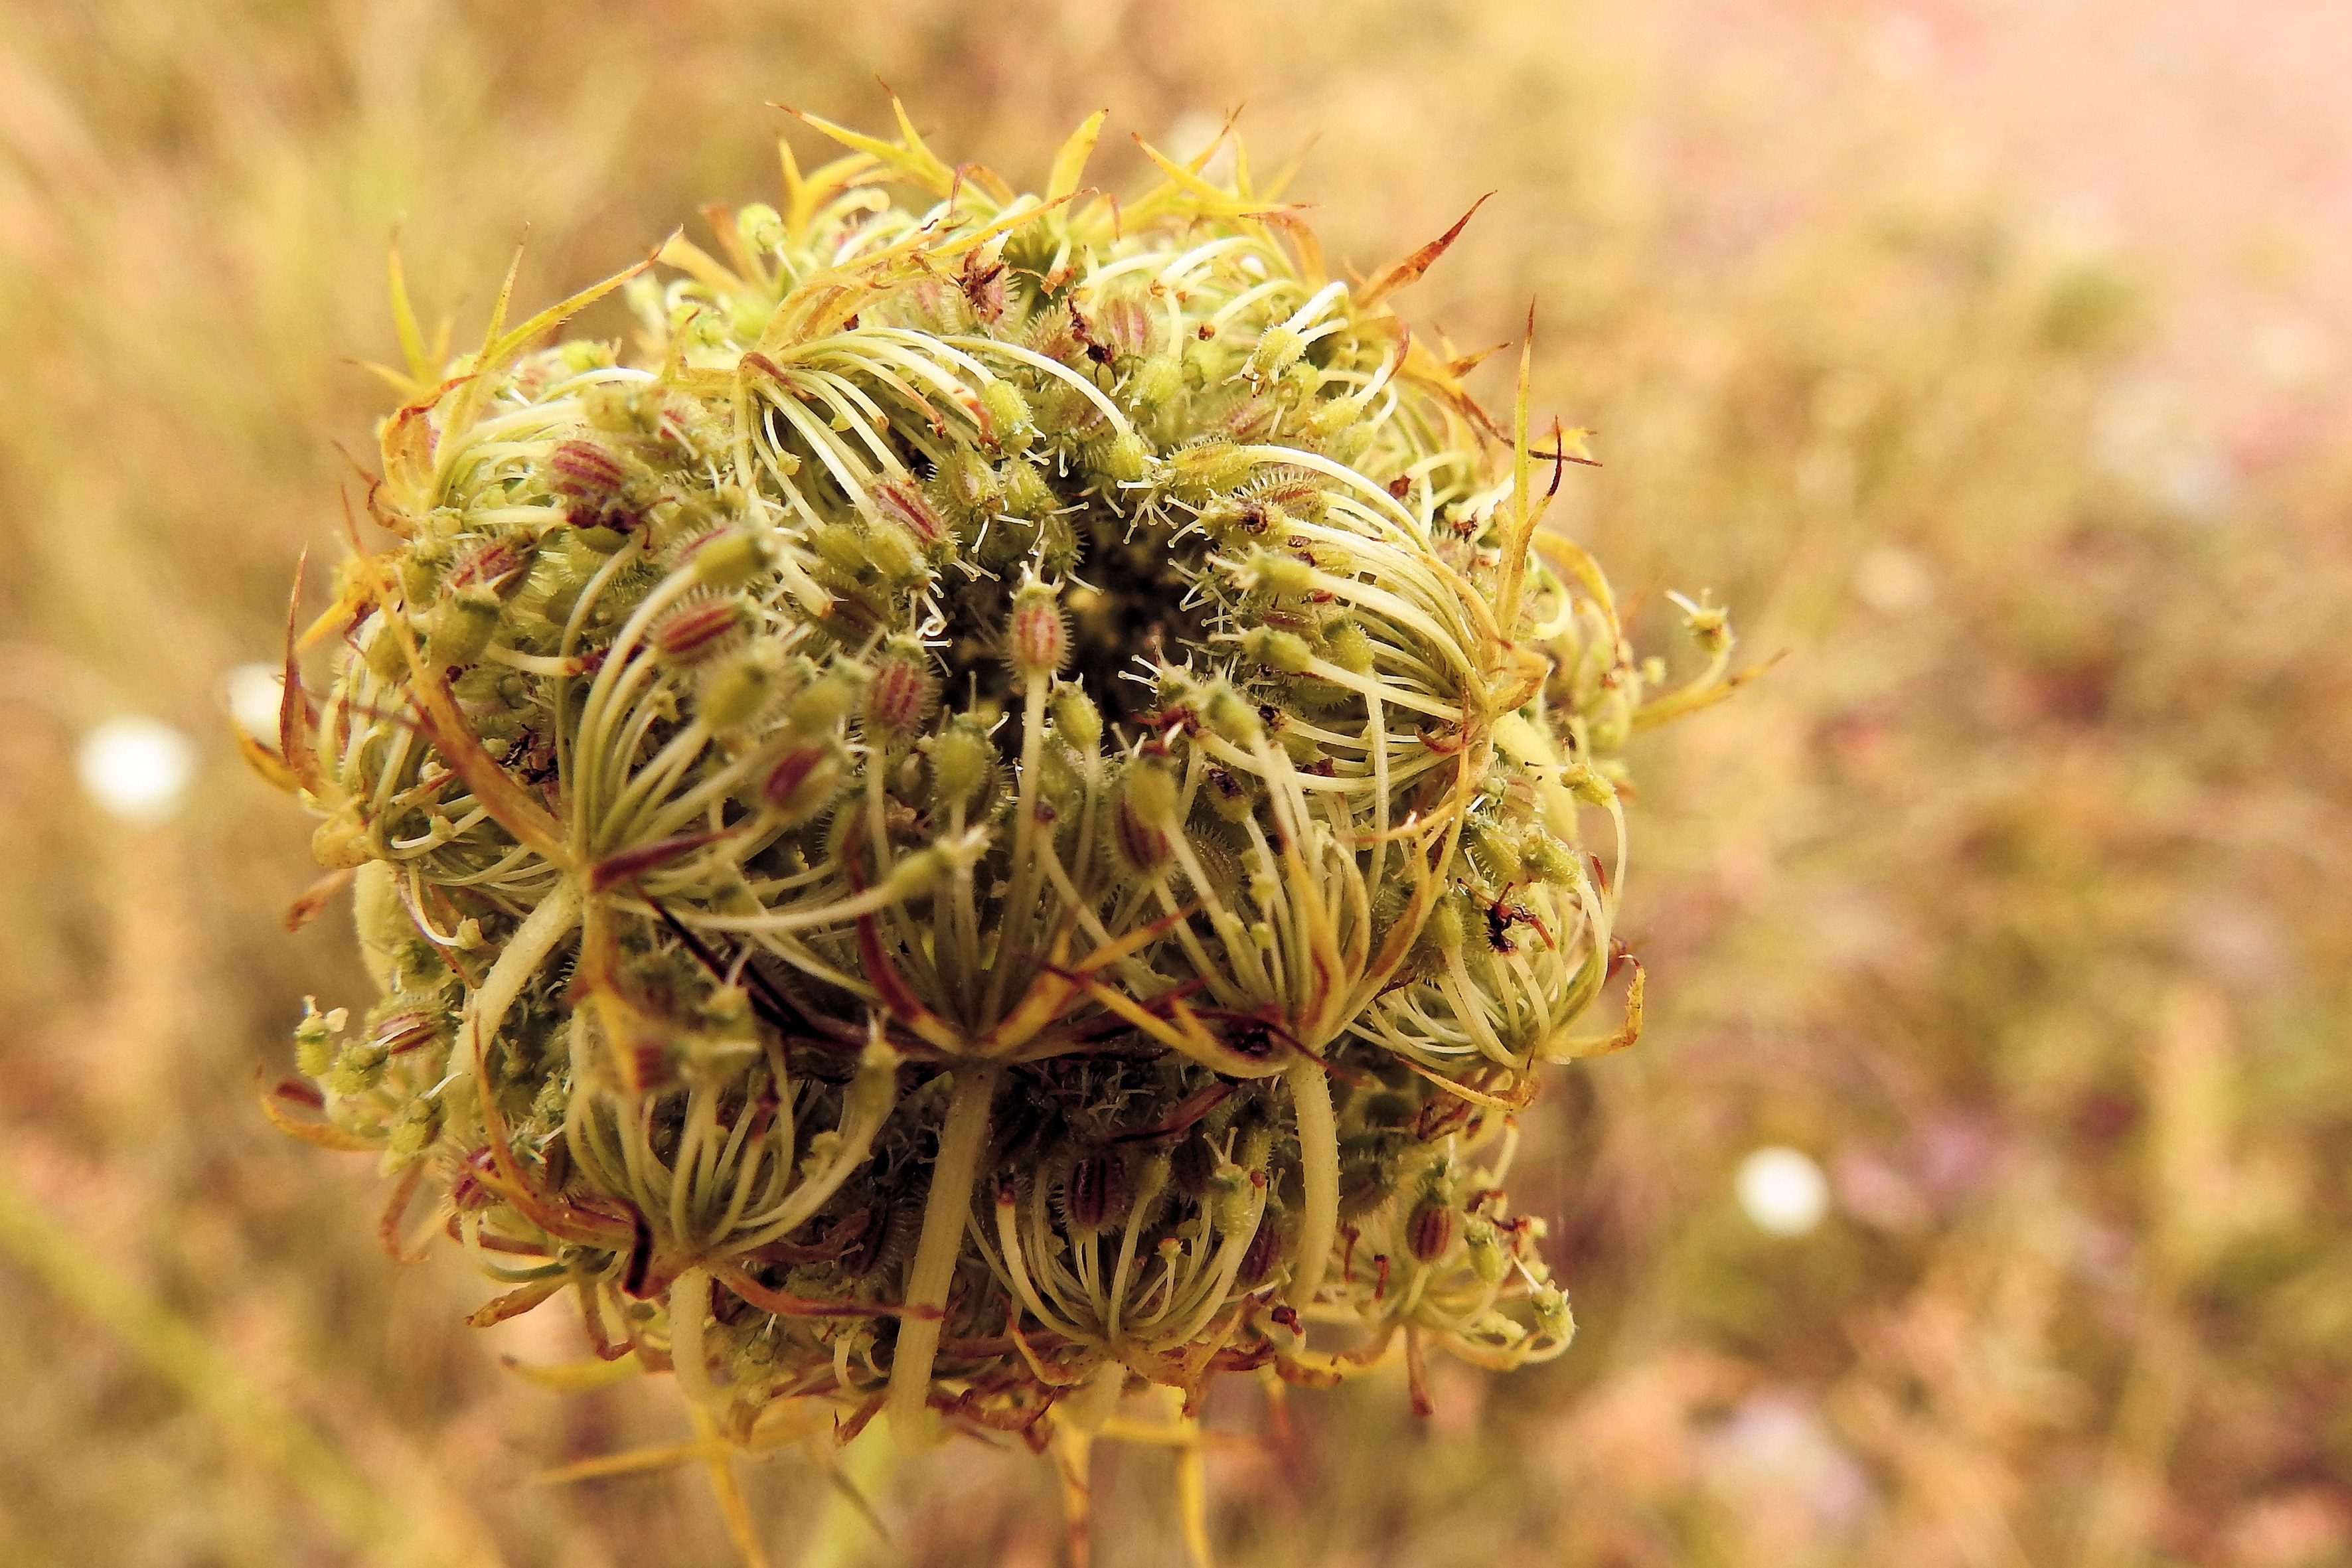
plant, flower, food, produce, botany, flora, fauna, wildflower, wild plant, thistle, macro photography, flowering plant, grassland plants, wild carrot, land plant, thorns spines and prickles